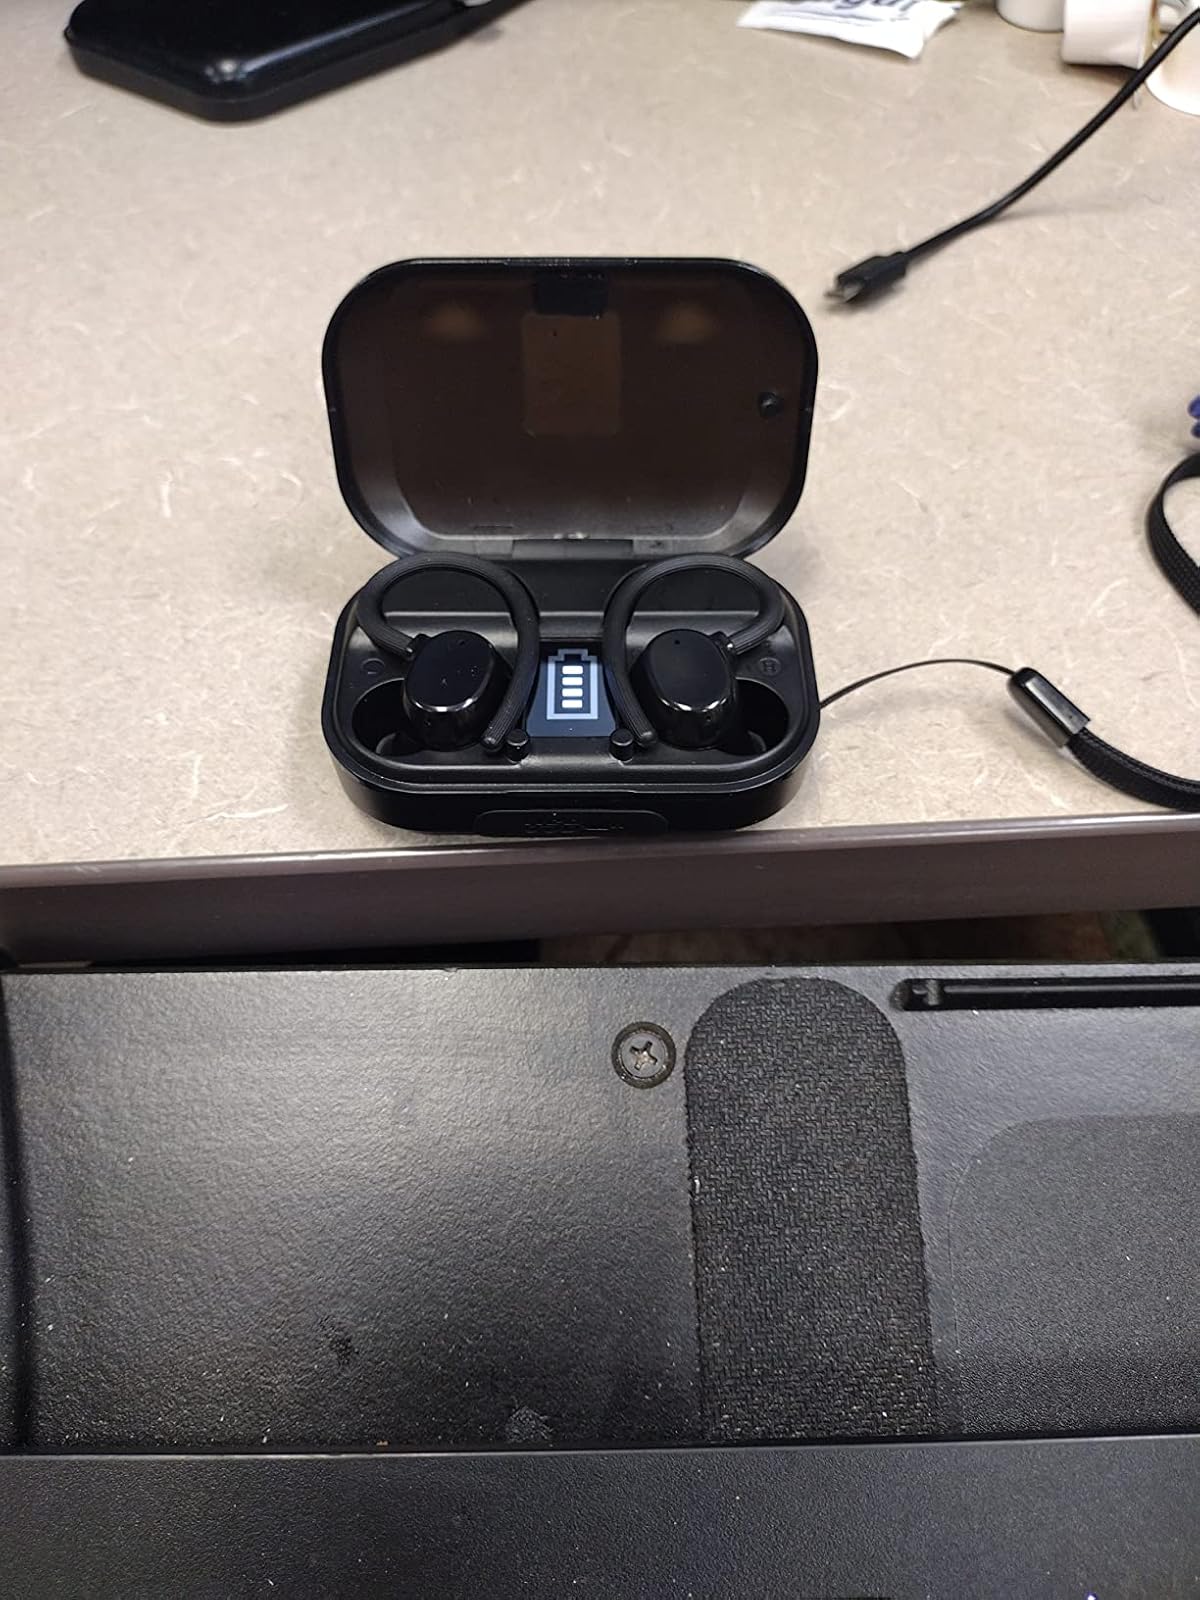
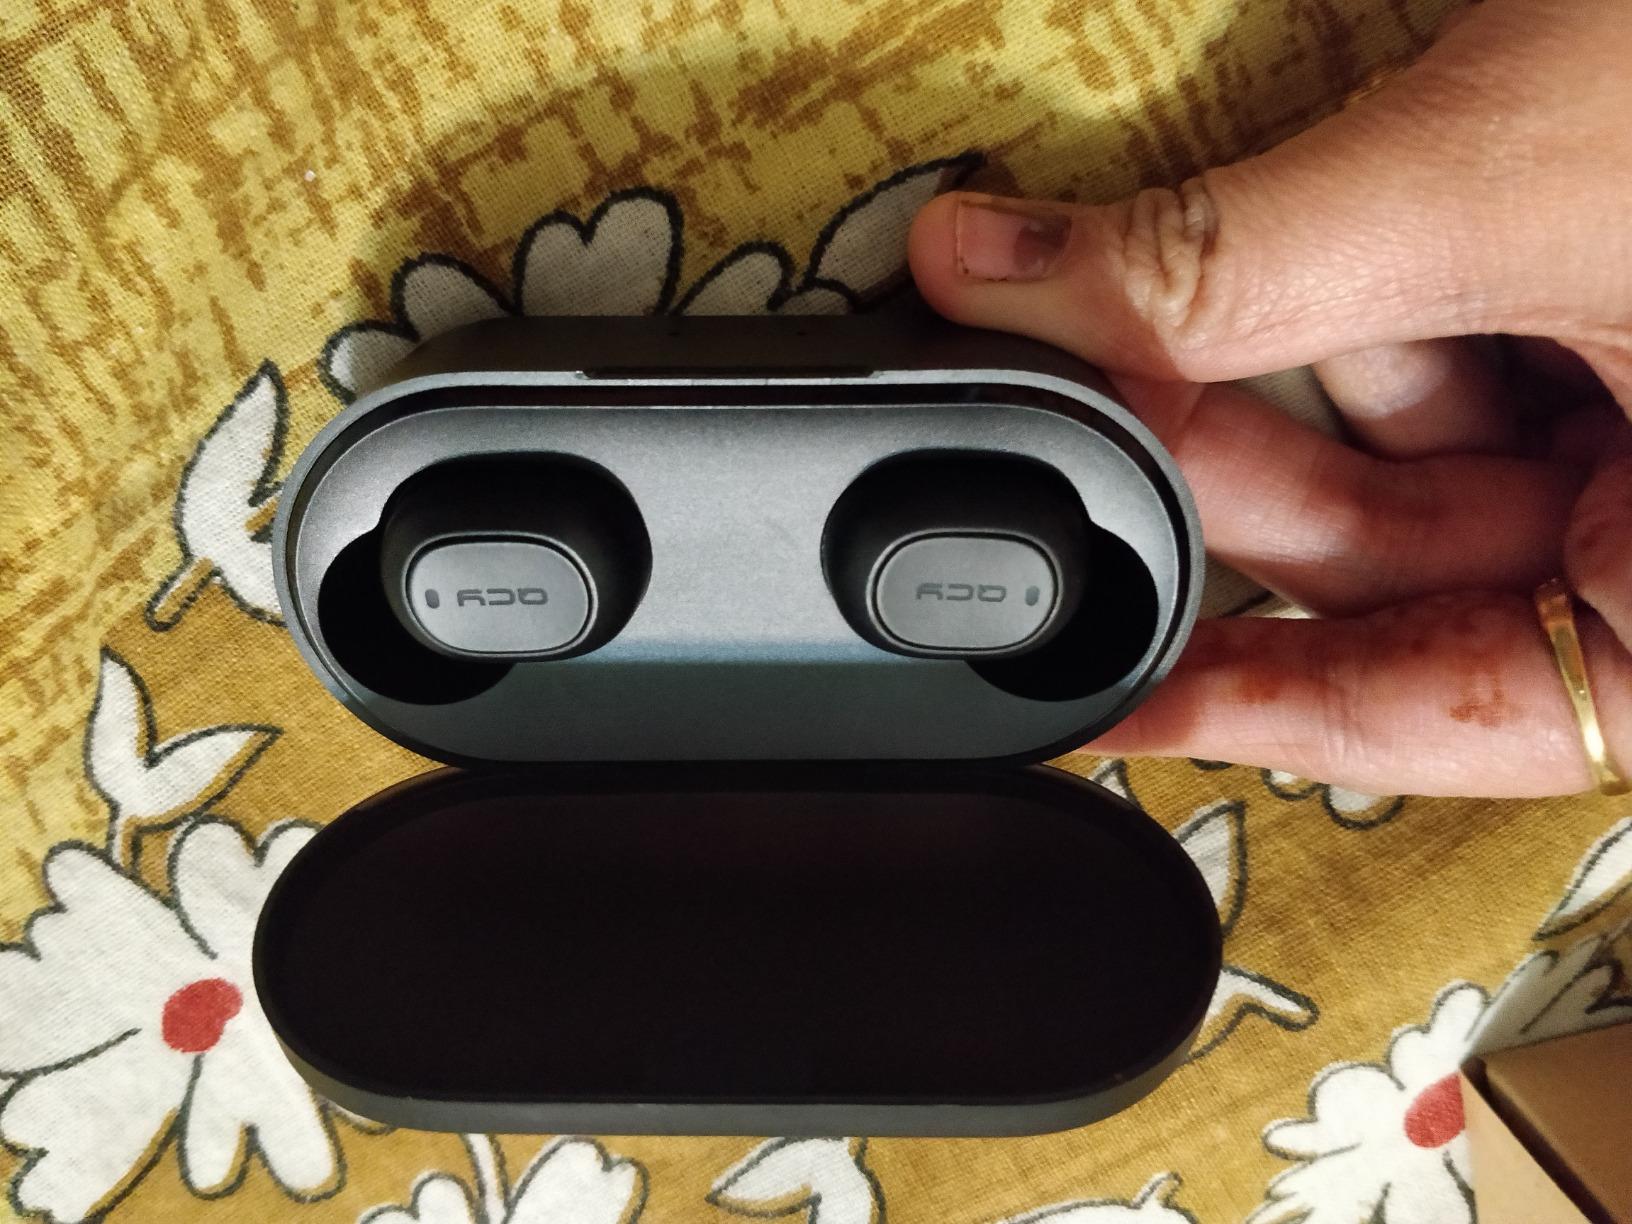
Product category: earbuds
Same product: no